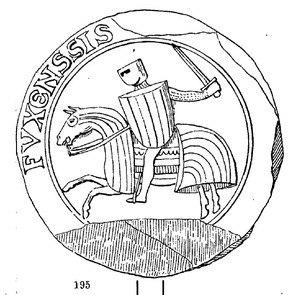
Roger Bernard II, dit le Grand est un comte de Foix de 1223 à 1241. Il était fils de Raymond-Roger, comte de Foix, et de Philippa de Montcada
Vers 1105, Roger II de Foix fonde la ville de Pamiers, il fut le premier seigneur de Pamiers qui rattache au comte de Foix, voici la liste: